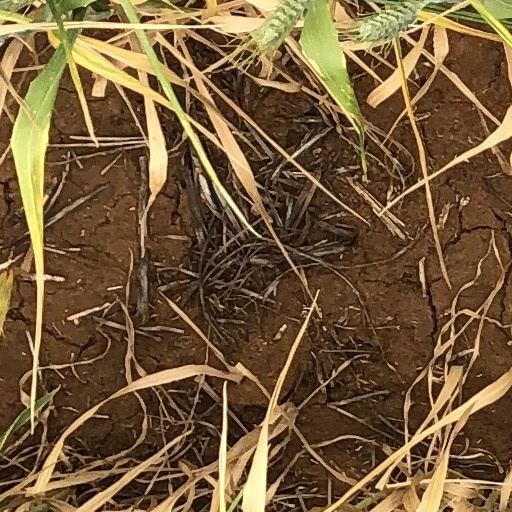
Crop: wheat